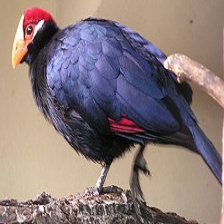
Species: VIOLET TURACO
Scientific name: MUSOPHAGA VIOLACEA